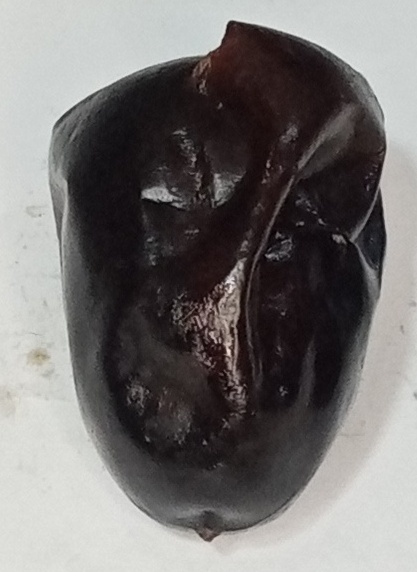
Variety: kupro
Size: large
Grade: grade-1